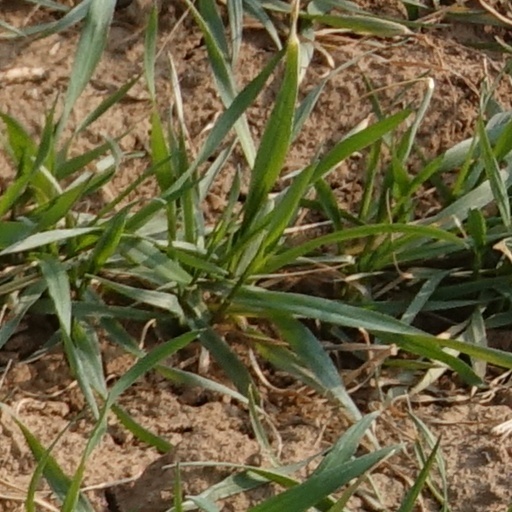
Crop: wheat